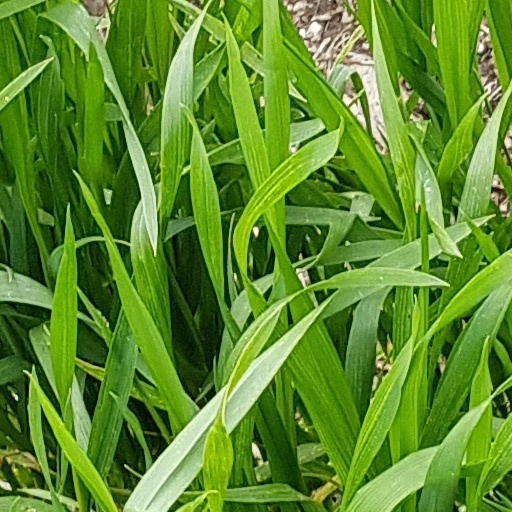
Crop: wheat